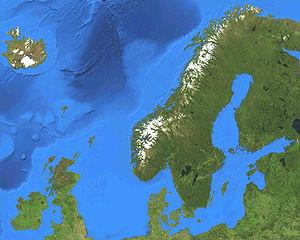
Les pays nordiques sont une région du nord de l'Europe constituée de 5 pays : Danemark, Norvège, Suède, Finlande, Islande.